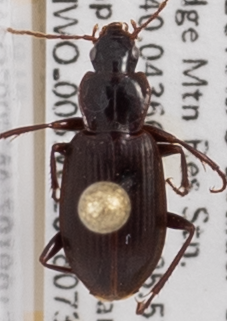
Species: Calathus advena
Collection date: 2018-07-31
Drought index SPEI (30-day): -0.556
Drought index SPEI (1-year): -0.62
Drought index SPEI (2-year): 0.23